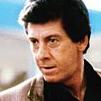
Age: 45